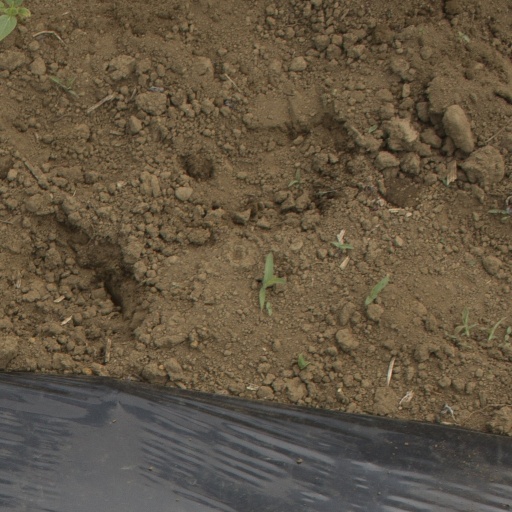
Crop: Jerusalem artichoke